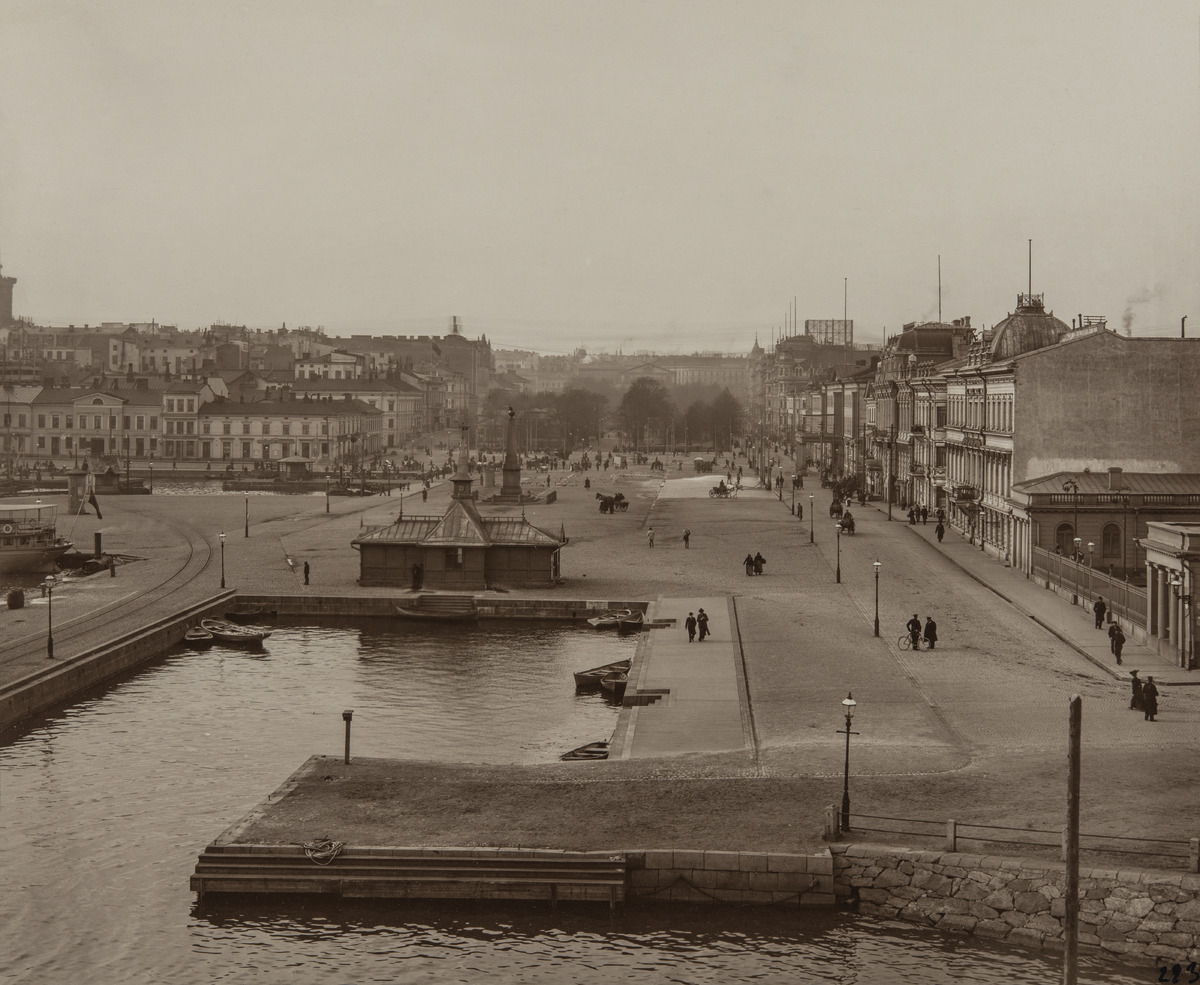
Näkymä Kauppatorille ja Esplanadille Katajanokan suunnalta
sisällön kuvaus: Näkymä Kauppatorille ja Esplanadille Katajanokan suunnalta. Kuvan etualalla Linnanallas ja sen takana on Suomenlinnaan kulkeneen höyryalus Marsin matkustajapaviljonki, joka

purettiin  vuonna 1925 Ruotsin hallitsijaparin valtiovierailun vastaanottorakennelmien tieltä pois. mustavalkoinen
Ajankohta: kuvausaika 1901 - 1908
Paikka: Suomi, Uusimaa, Helsinki, Kaartinkaupunki Helsinki, Kauppatori
Aiheet: torit, veneet, laivat, satamat, kadut, altaat, kerrostalot, kivirakennukset, puurakennukset